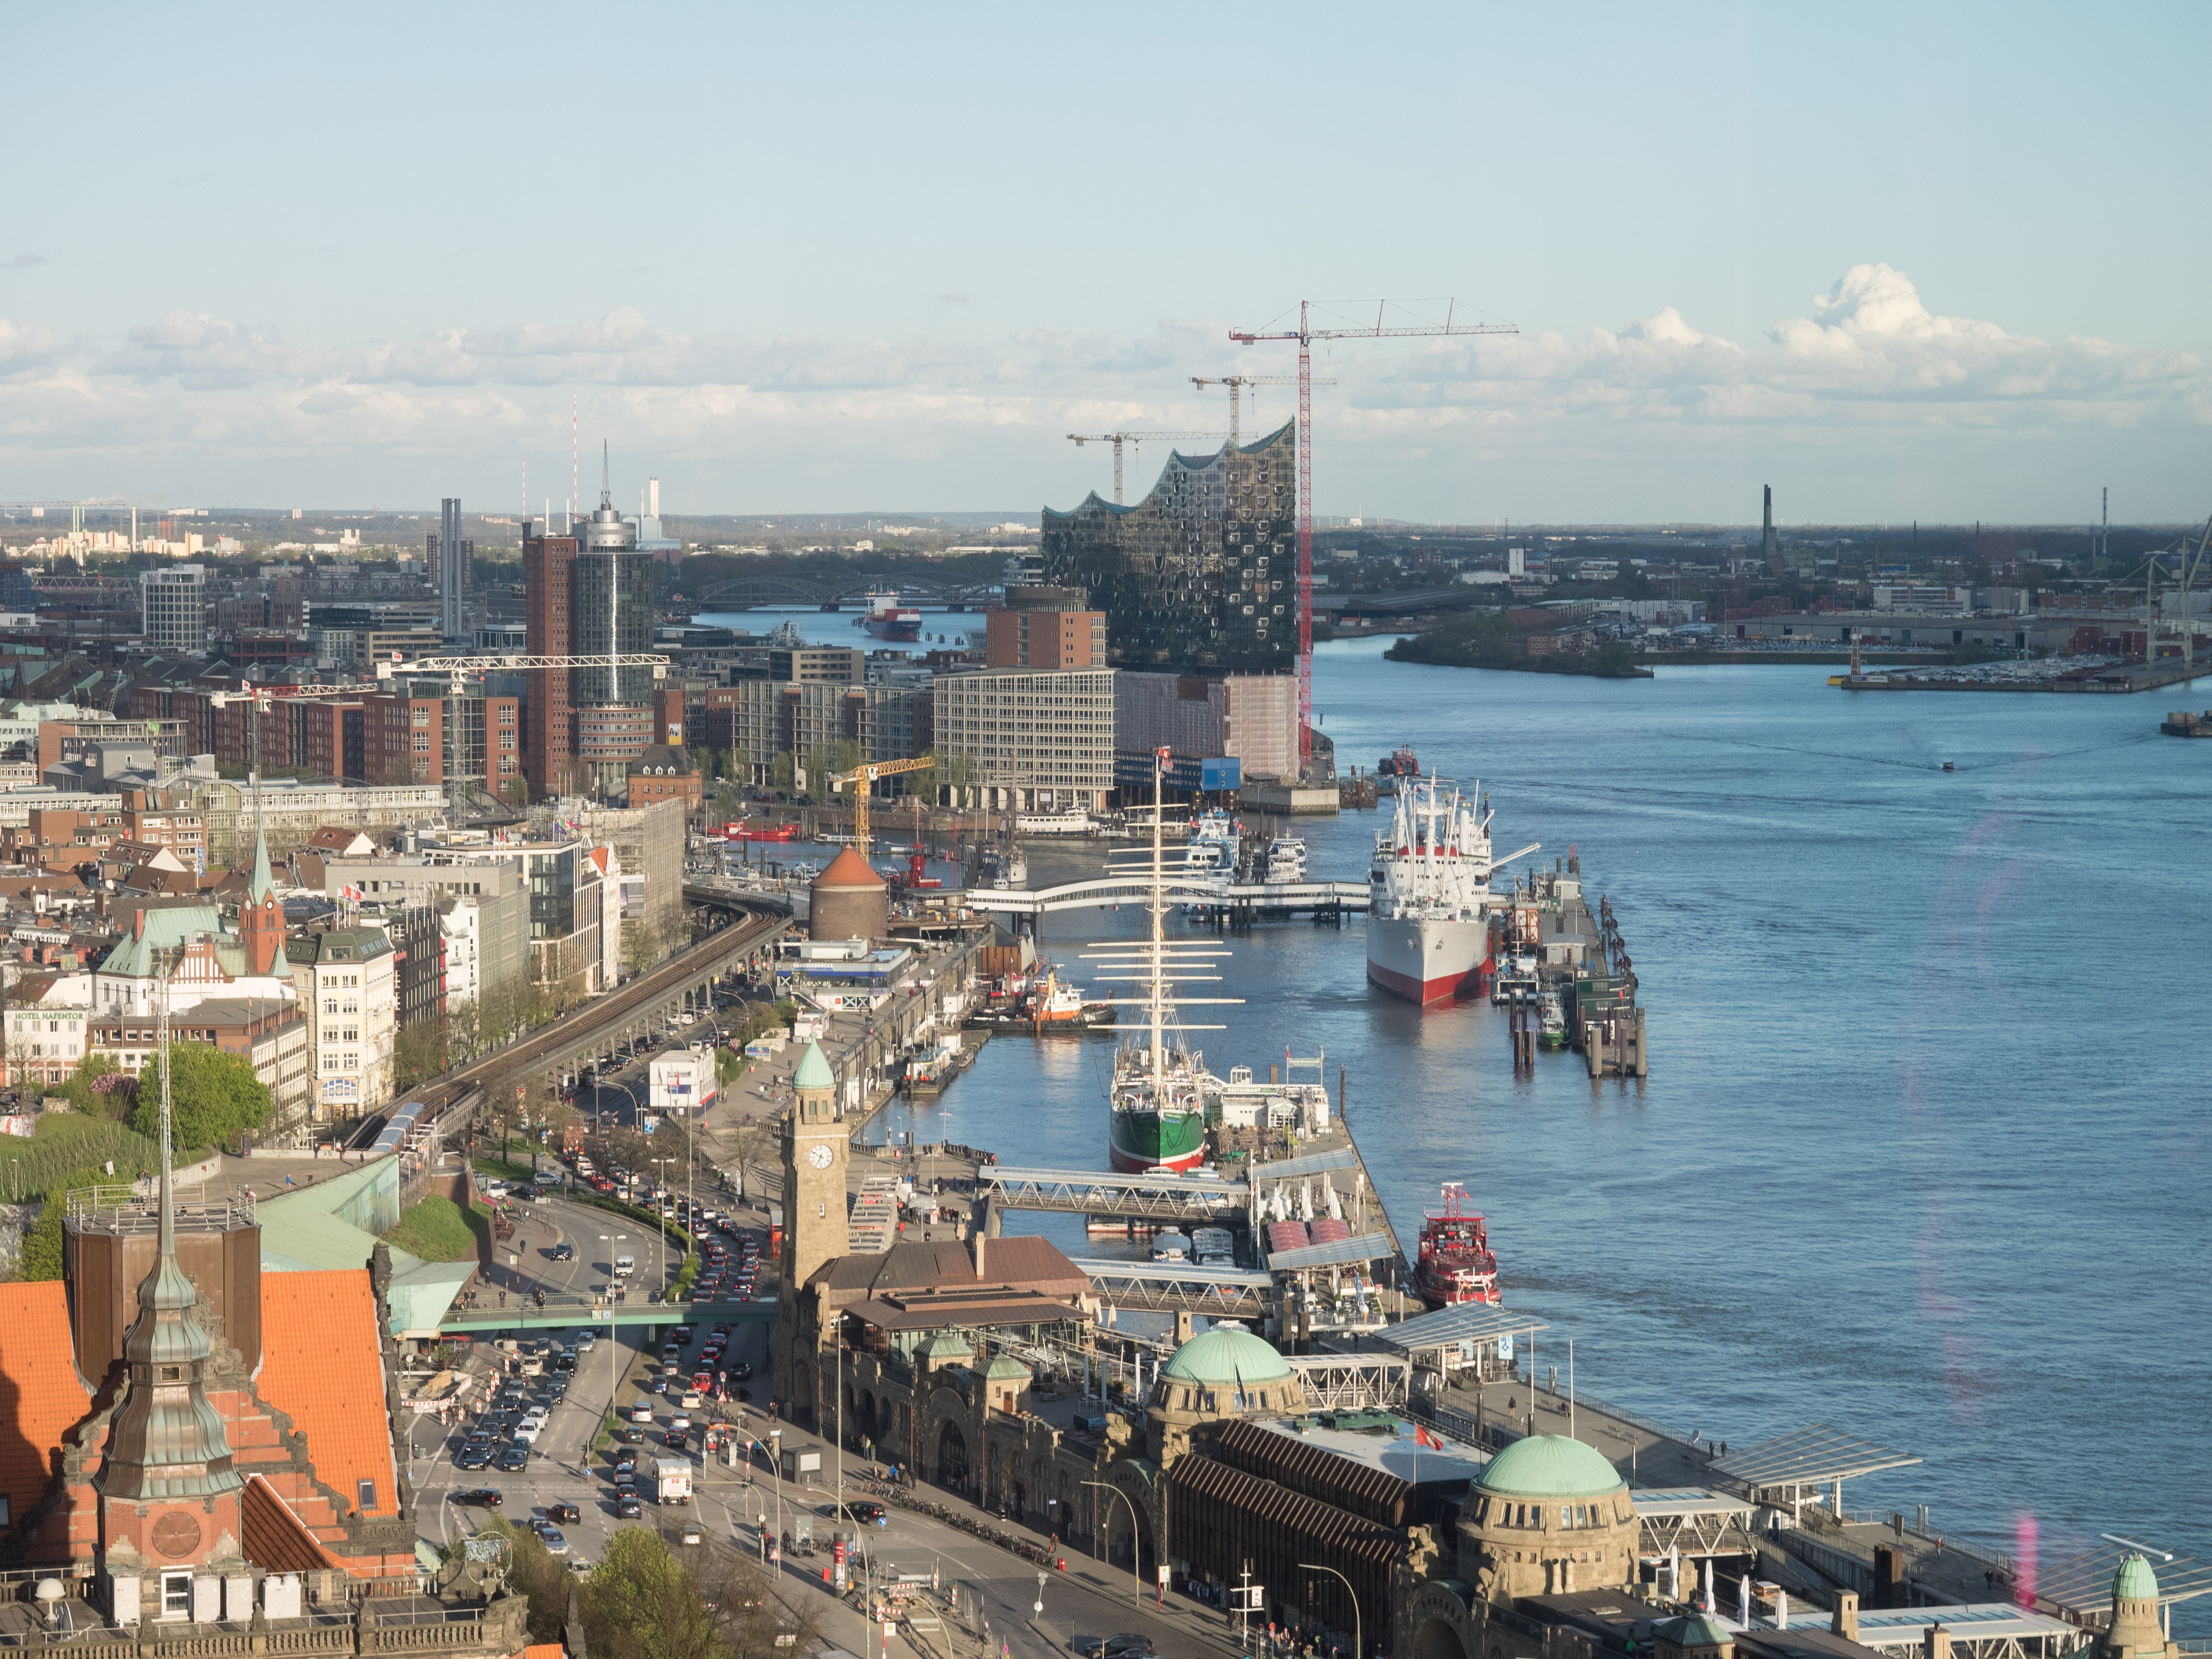
sea, coast, architecture, skyline, city, urban, cityscape, vehicle, harbor, port, infrastructure, germany, hamburg, aerial photography, elbe philharmonic hall